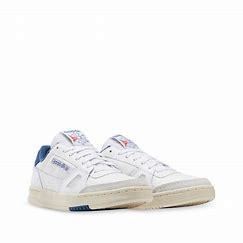
Brand: Reebok
Model: LT Court